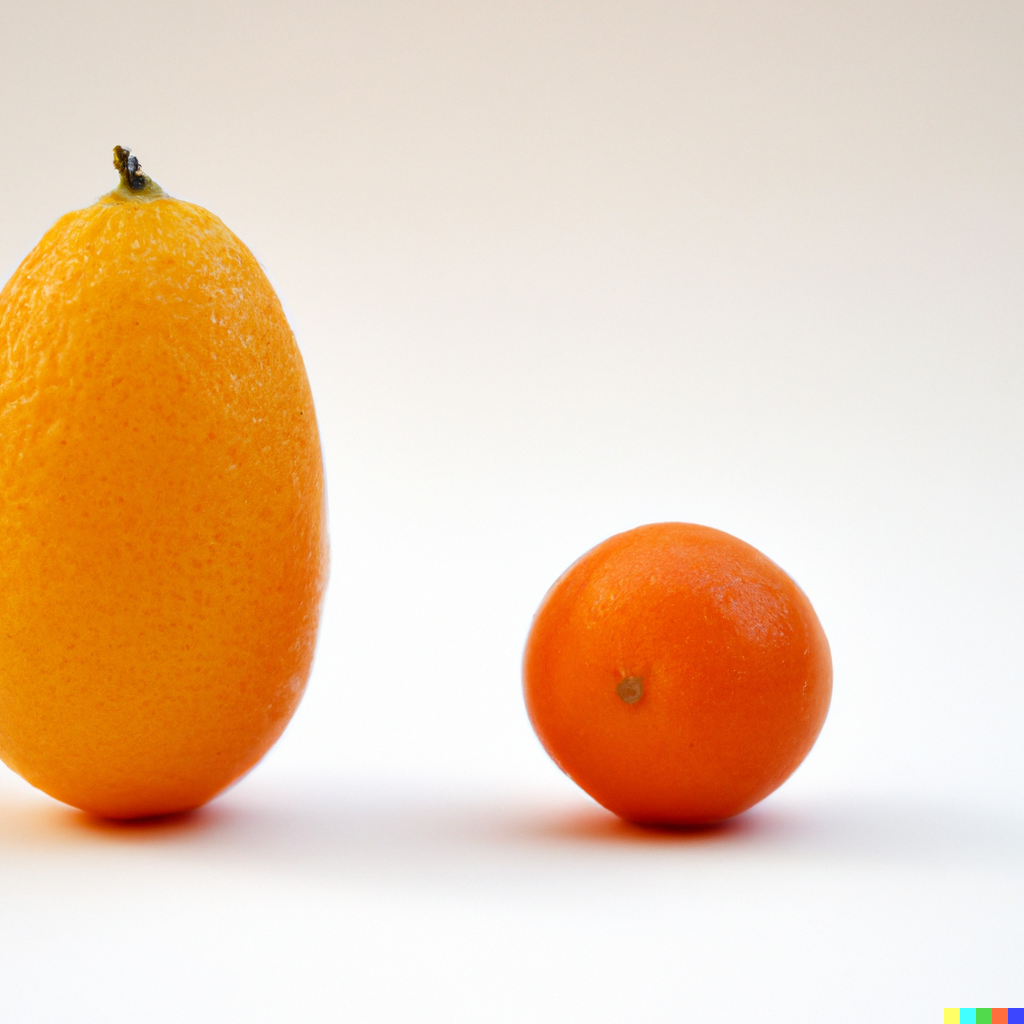
Adjective: flatter
Antonym: rounder